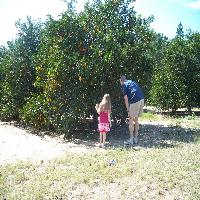
Weather: sun or clear